Lundy

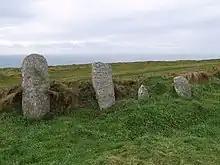
Inscribed stones

The place-name "Lundy" is first attested in 1189 in the "Records of the Templars in England", where it appears as . It appears in the Charter Rolls as "Lundeia" again in 1199, and as "Lunday" in 1281. The name is Scandinavian and means 'puffin island', from the Old Norse meaning 'puffin' (compare Lundey in Iceland); it appears in the 12th-century "Orkneyinga saga" as .